Serai Nurmahal

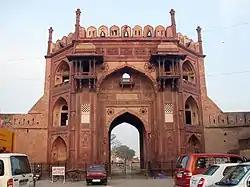
The Nurmahal Sarai

Serai Nurmahal ("Mughal Serai") is an inn of historical importance located at Nurmahal, near Jalandhar.